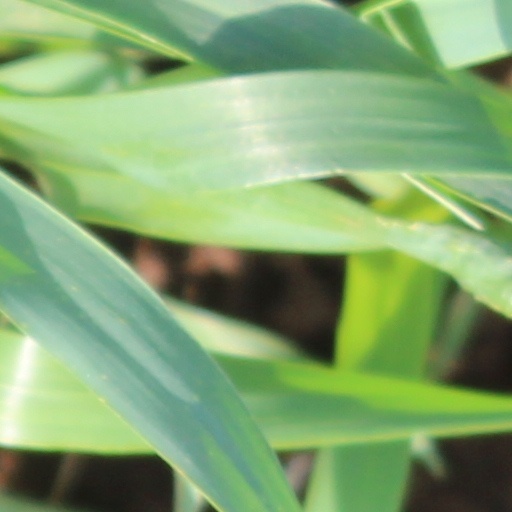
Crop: wheat